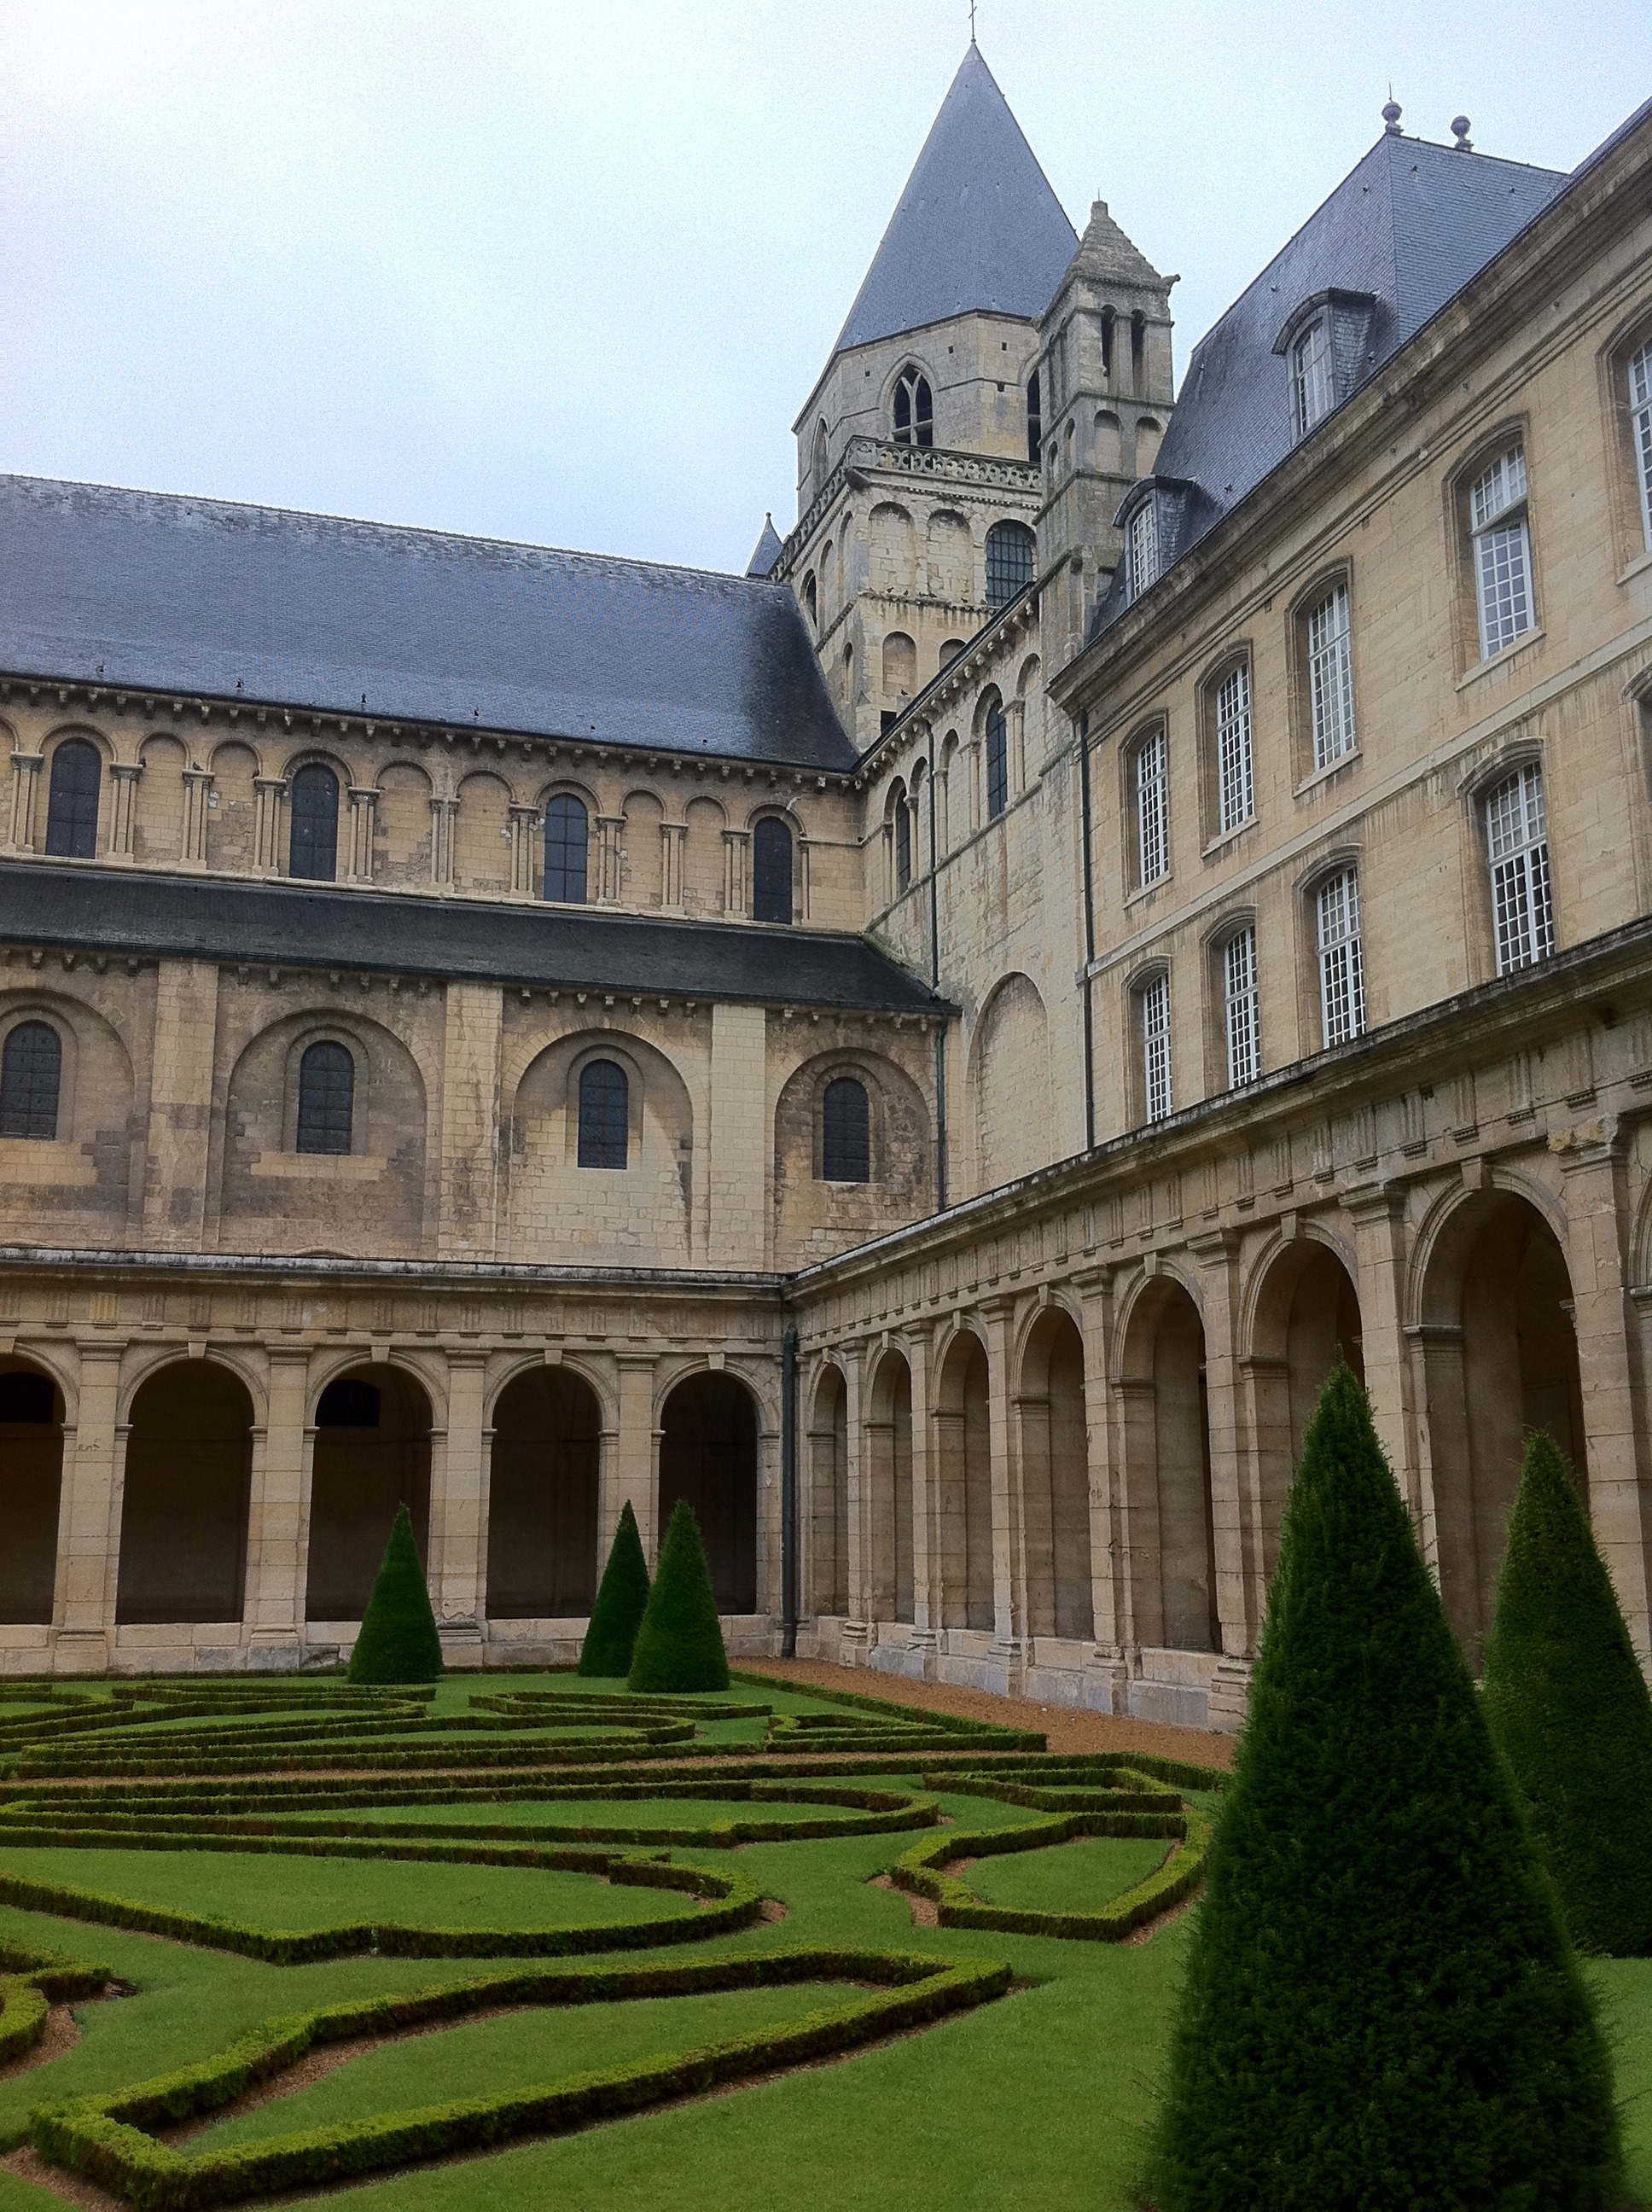
outdoor, architecture, lawn, mansion, house, building, chateau, palace, wall, stone, monument, tourist, europe, tower, scenic, scenery, castle, ancient, landmark, facade, sightseeing, exterior, attraction, historic, tourism, brick, majestic, outdoors, medieval, fortress, french, king, courtyard, luxury, design, windows, stronghold, arches, picturesque, monastery, shrubs, walls, culture, history, fort, style, renaissance, european, famous, abbey, heritage, historical, royal, estate, chateaux, destination, fortified, aged, stately home, fortresses, ancient history, well kept, foors